Burger King legal issues

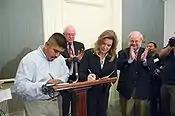
Sen. Sanders overseeing the signing of the agreement between the CIW and Burger King

In May 2008, several issues came to the fore that damaged the credibility of Burger King and its position on the topic. Steven Grover was found to be trolling websites that have posted pro-CIW positions and opinions; under an assumed screen name, Grover posted several comments disparaging the ethics and honesty of the leadership of the group. Besides the trolling incident, Grover was tied to several terse, stridently worded e-mails sent from a possibly fictitious employee name at the BK global headquarters in Miami to supporters and media groups; the company labeled these communications as unsanctioned and not reflecting official corporate positions. Additionally, Burger King was found to have hired an outside security company, Pembroke Pines, Florida based Diplomatic Tactical Services, to infiltrate the CIW and its supporting groups and spy on their members. After these issues came to light, BK terminated Grover and company spokesman Keva Silversmith, as well as its relationship with Diplomatic Tactical Services. Critics of the personnel action, such as PR Watch editor Sheldon Rampton, noted that it appeared that the two terminated employees were being made scapegoats by the company. Rampton went on to note that Silversmith had been, up to a few weeks before the story came to light, employed by the PR firm Edelman, which had been contracted by company parent Burger King Brands to provide PR services; Edelman has employed tactics on the behalf of its other clients, Wal-Mart and Microsoft, which Rampton and his organization termed "sleazy". Sen. Sanders agreed with Rampton's claim of scapegoating, and called for hearings into the incidents to investigate the company's behaviors to see if other Burger King officers had instigated the attacks on the labor group as company policy. Sanders stated that he wished to "make sure that we find out how high up the corporate ladder this scheme went".